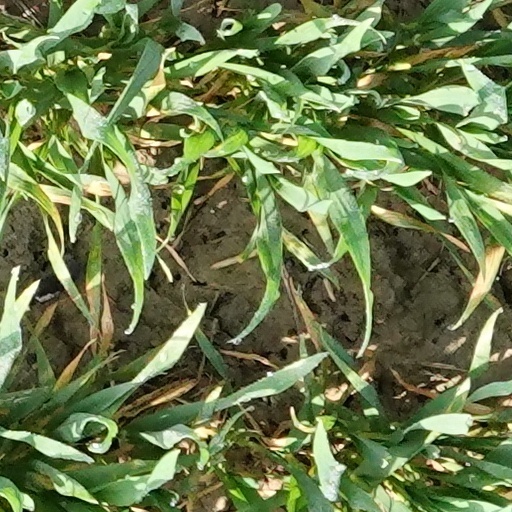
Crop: wheat